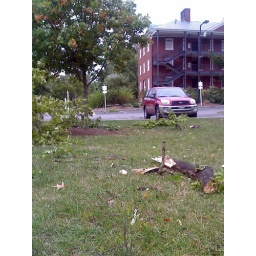
A few yards short of destruction :) Massive tree branch on the ground near my car!